Massachusetts Senate's Cape and Islands district

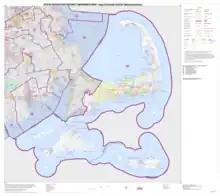
Map of Massachusetts Senate's Cape and Islands district, based on the 2010 United States census.

Massachusetts Senate's Cape and Islands district in the United States is one of 40 legislative districts of the Massachusetts Senate. It covers 66.7% of Barnstable County, all of Dukes County, and all of Nantucket County population in 2010. Democrat Julian Cyr of Truro has represented the district since 2017. He ran unopposed for re-election in the 2020 Massachusetts general election.